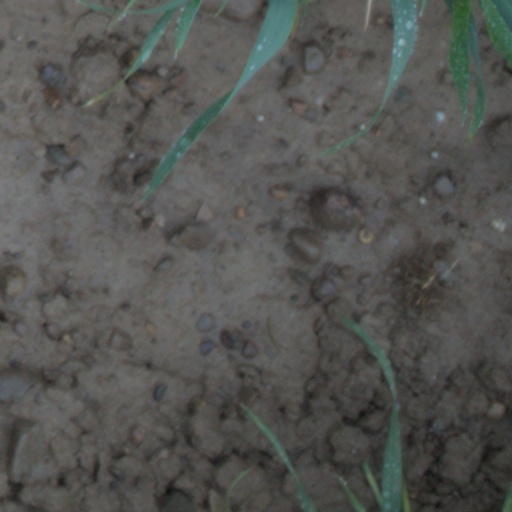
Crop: wheat